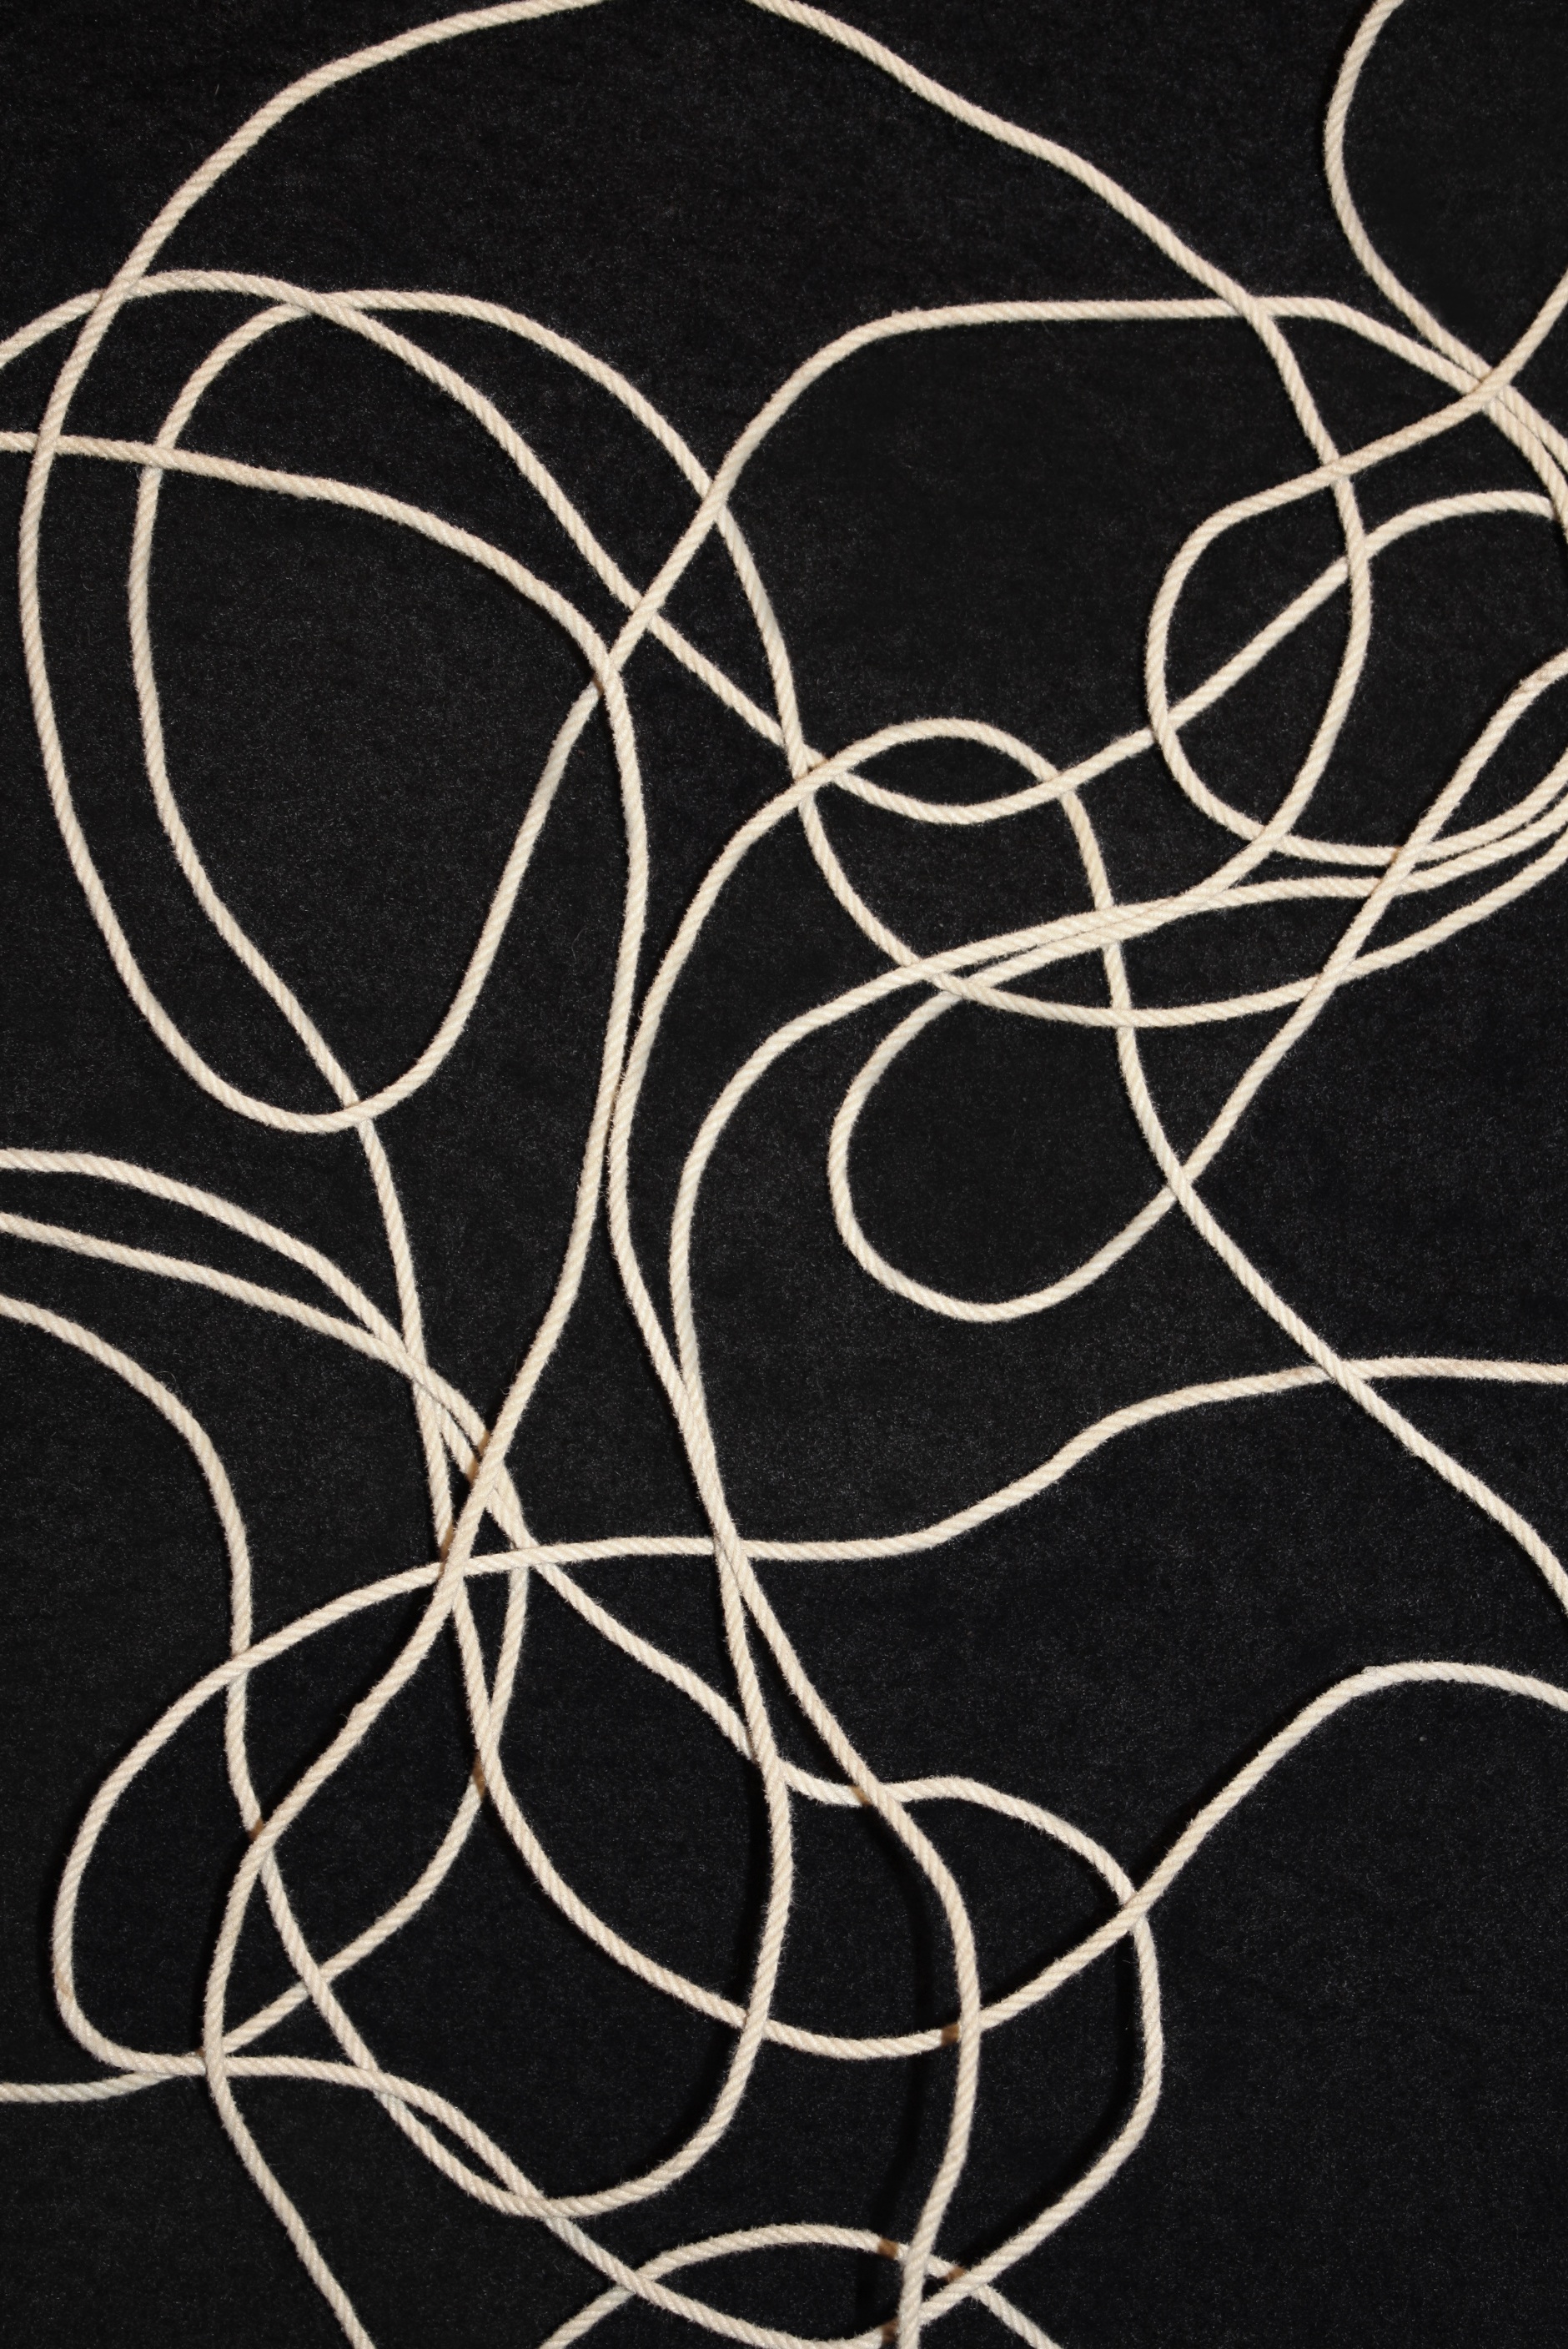
string, pattern, line, material, circle, textile, art, design, symmetry, mess, tangled, flooring, tangled string, white string